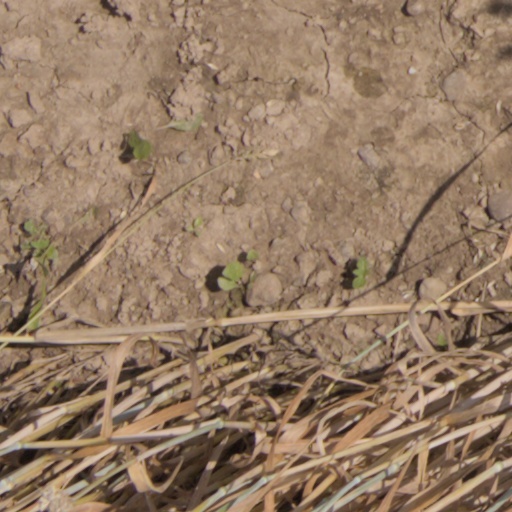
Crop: wheat